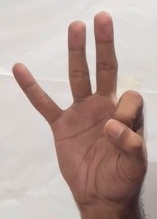
ASL sign: 9